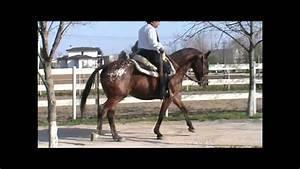
horse